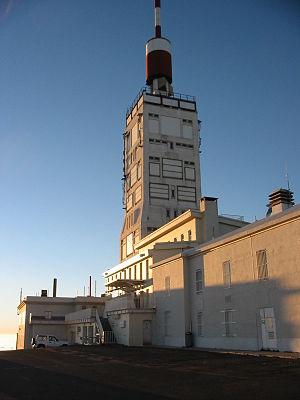
L'émetteur du mont Ventoux est une installation servant principalement à la diffusion de la télévision et de la radio situé sur le sommet éponyme. Il est composé d'une tour hertzienne situé sur l'observatoire. Il se trouve dans le Vaucluse, sur la D974 près du village de Malaucène et à quelques kilomètres de Carpentras. La tour mesure 78 mètres de hauteur et l'opérateur TDF est son propriétaire. Il dispose aujourd'hui d'émetteurs concernant la Télévision numérique terrestre et la radio FM mais aussi de relais de téléphonie mobile, de faisceaux hertziens, de PMR et de WiMAX. La couverture de la télévision et de la radio par la tour hertzienne part de la Drôme et va jusqu'au Bouches-du-Rhône en passant par le nord du Languedoc-Roussillon, d'où la présence d'un émetteur pour France 3 Pays Gardois.
Le mont Ventoux est un sommet situé dans le département français de Vaucluse en région Provence-Alpes-Côte d'Azur. Culminant à 1 910 mètres, il fait environ 25 kilomètres de long sur un axe est-ouest pour 15 kilomètres de large sur un axe nord-sud. Surnommé le Géant de Provence ou le mont Chauve, il est le point culminant des monts de Vaucluse et le plus haut sommet de Vaucluse. Son isolement géographique le rend visible sur de grandes distances. Il constitue la frontière linguistique entre le nord et le sud-occitan.